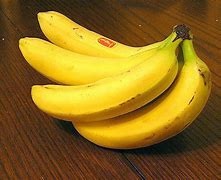
Label: banana